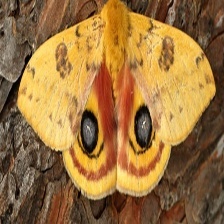
Species: IO MOTH